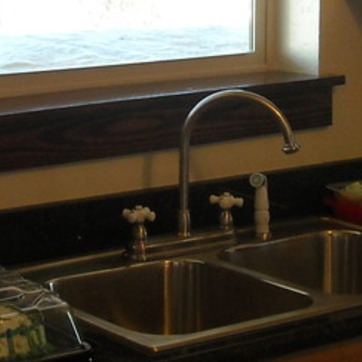
Material: metal